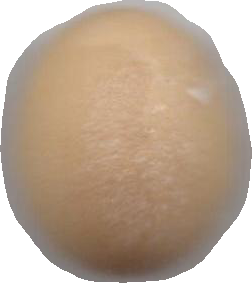
Variety: Grobogan